National Union of Mineworkers headquarters

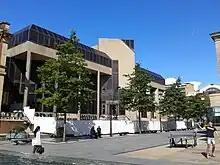
The building in 2013

The National Union of Mineworkers headquarters is a building in Sheffield, England which formerly housed the head office of the National Union of Mineworkers (NUM).